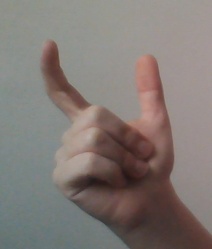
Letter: nun